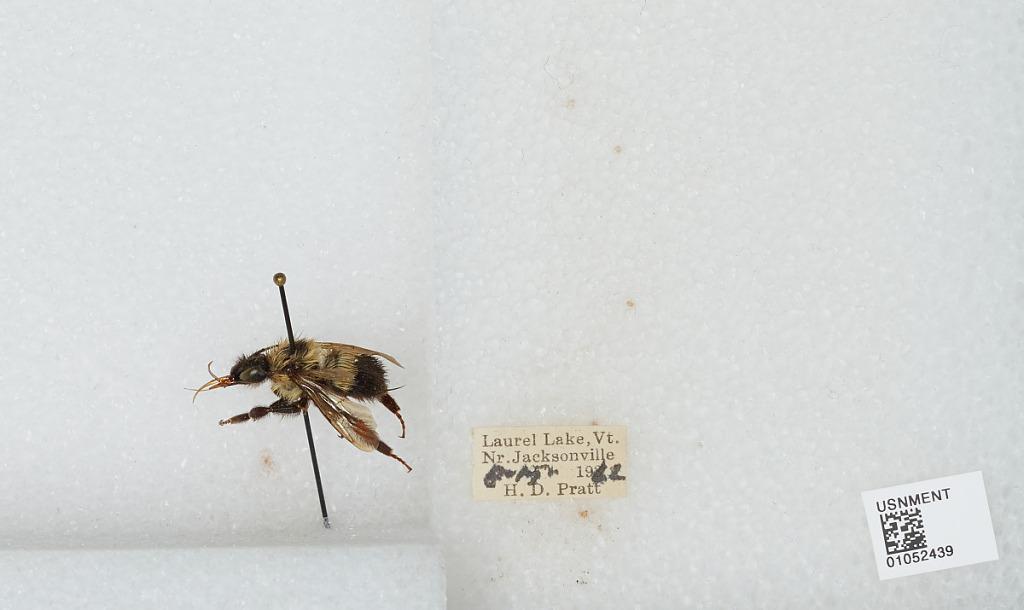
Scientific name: Bombus sp.
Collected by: H. Pratt
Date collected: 1962-8-15
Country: United States
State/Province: Vermont
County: Windham
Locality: Laurel Lake, Near Jacksonville
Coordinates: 42.8183, -72.8167